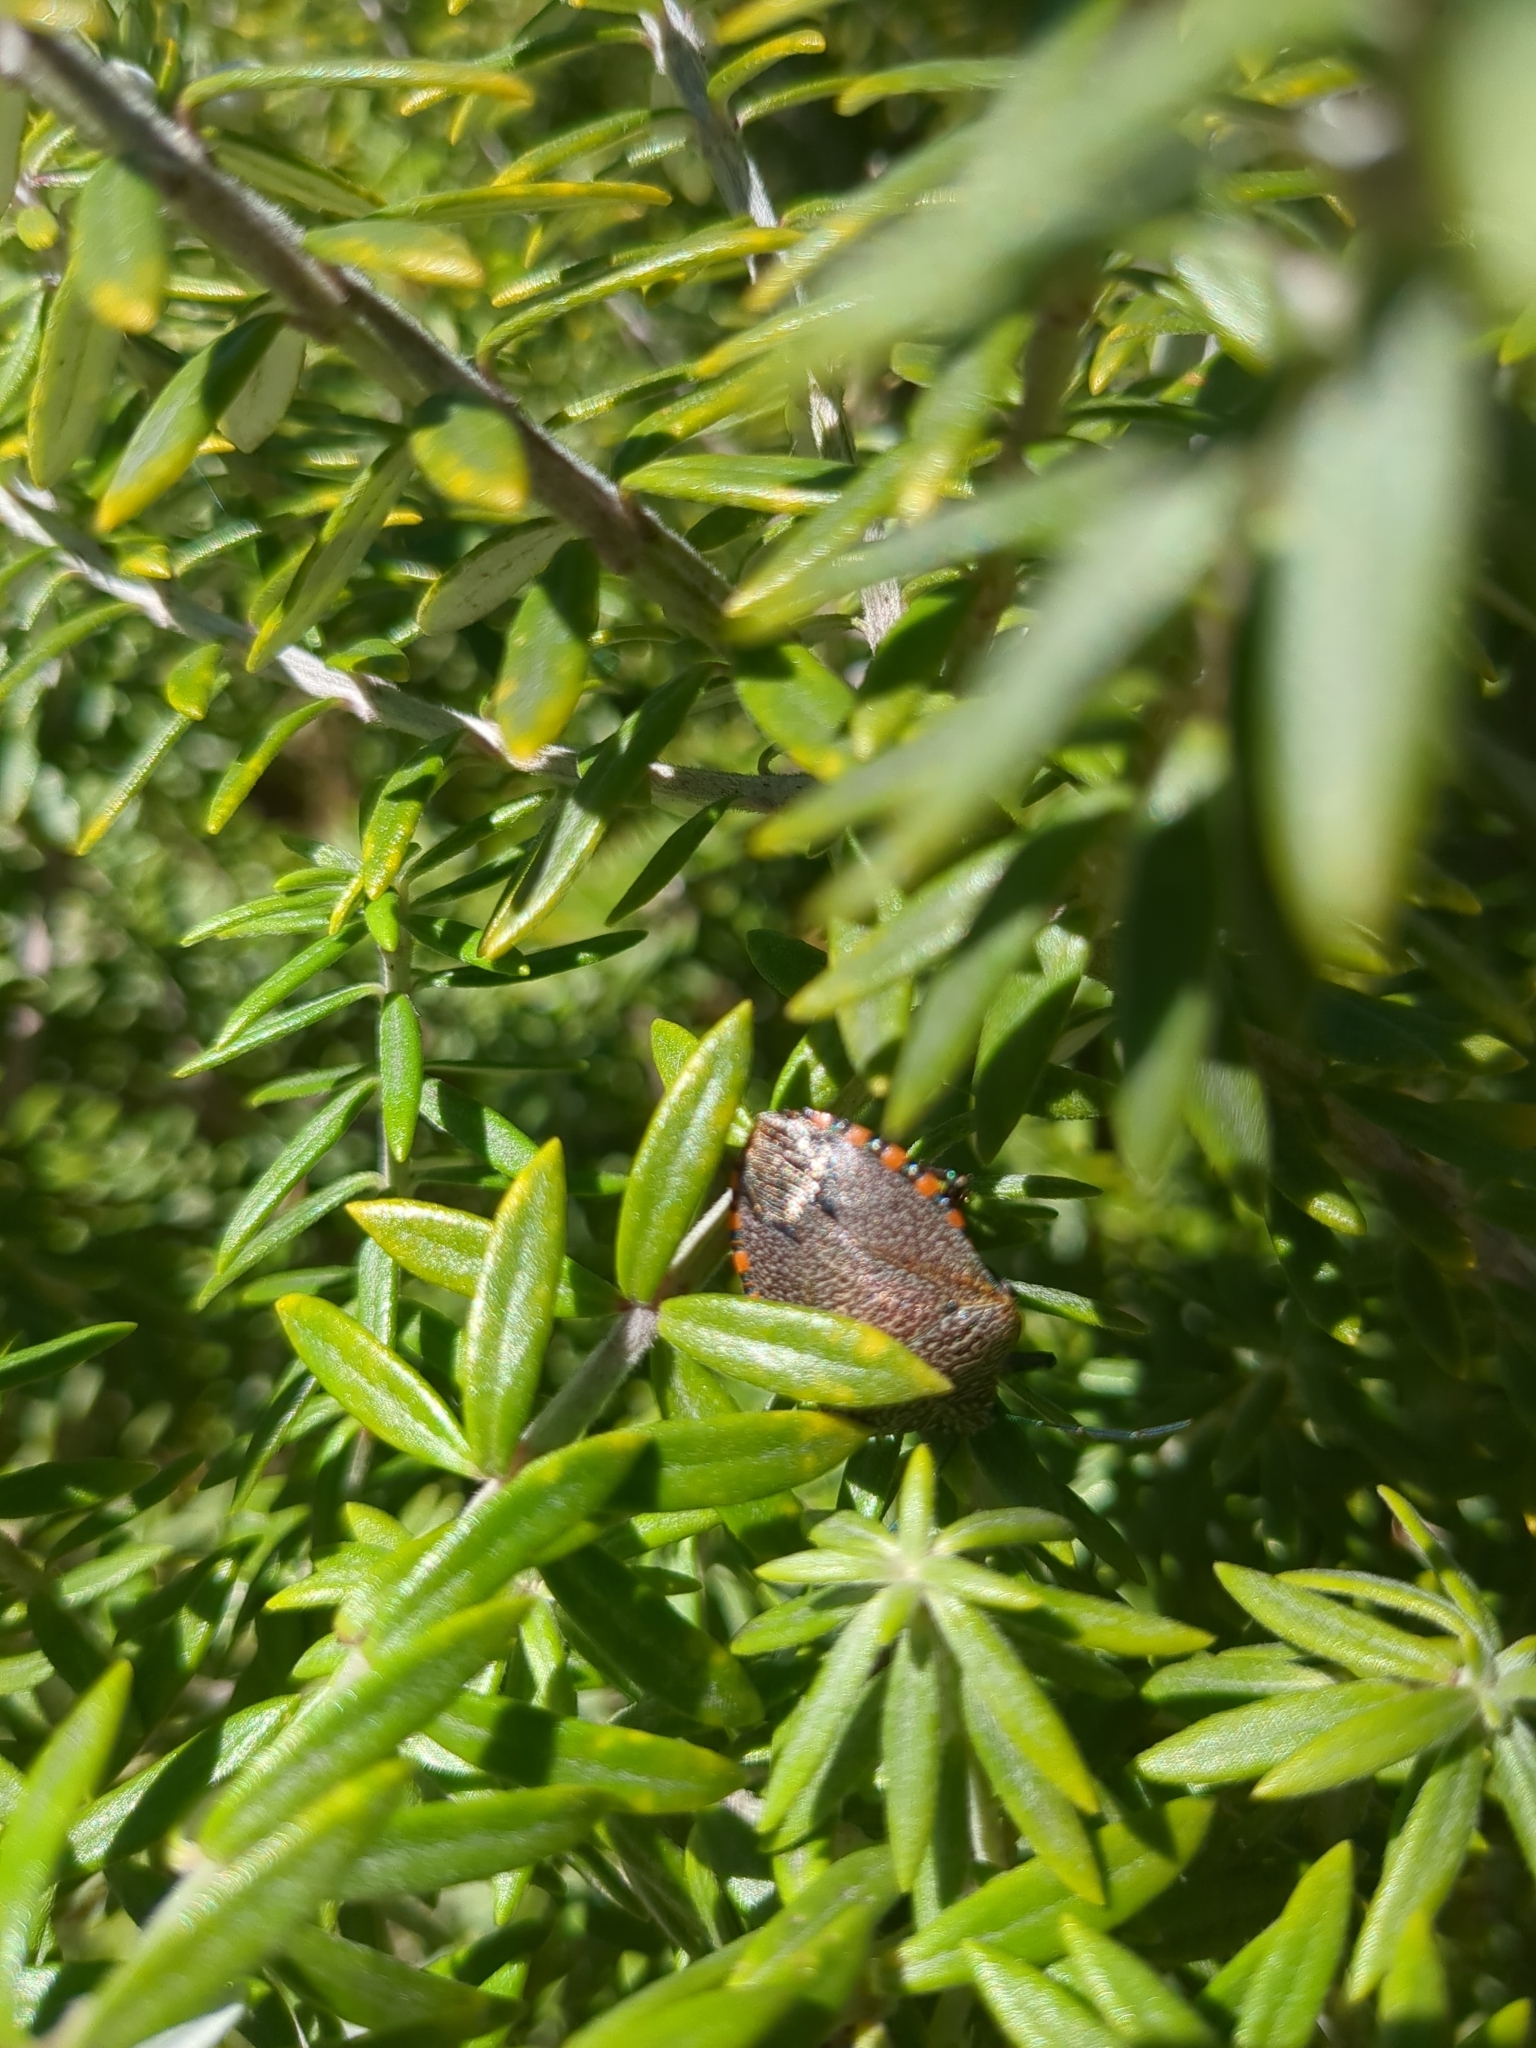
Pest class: stink_bug